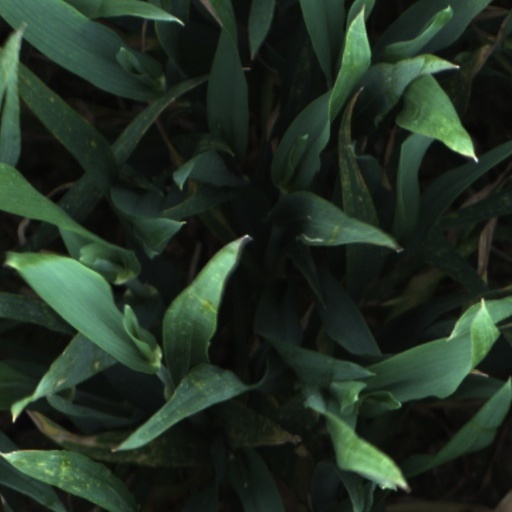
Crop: wheat